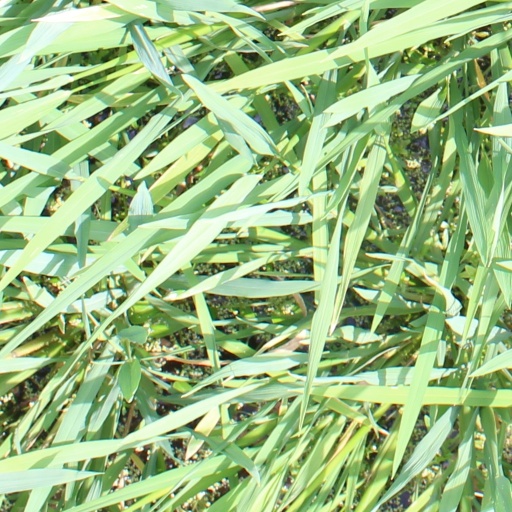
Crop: rice